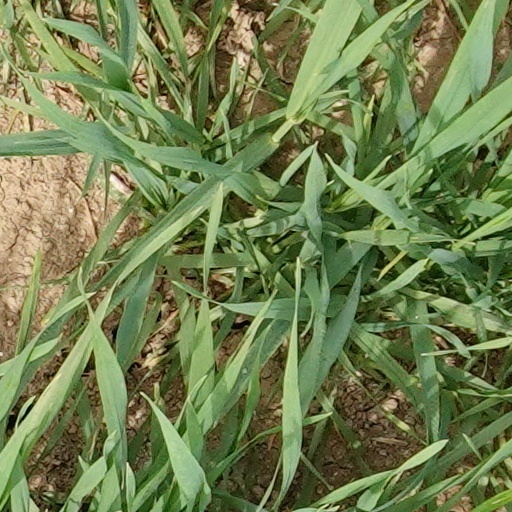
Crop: wheat